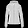
Label: Coat